Blockhead (film)

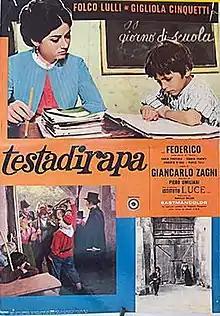

Blockhead (also spelled "Testadirapa") is a 1966 Italian comedy film directed by Giancarlo Zagni. It was screened at the Venice Film Festival, in which it won the Leone di San Marco Plate.